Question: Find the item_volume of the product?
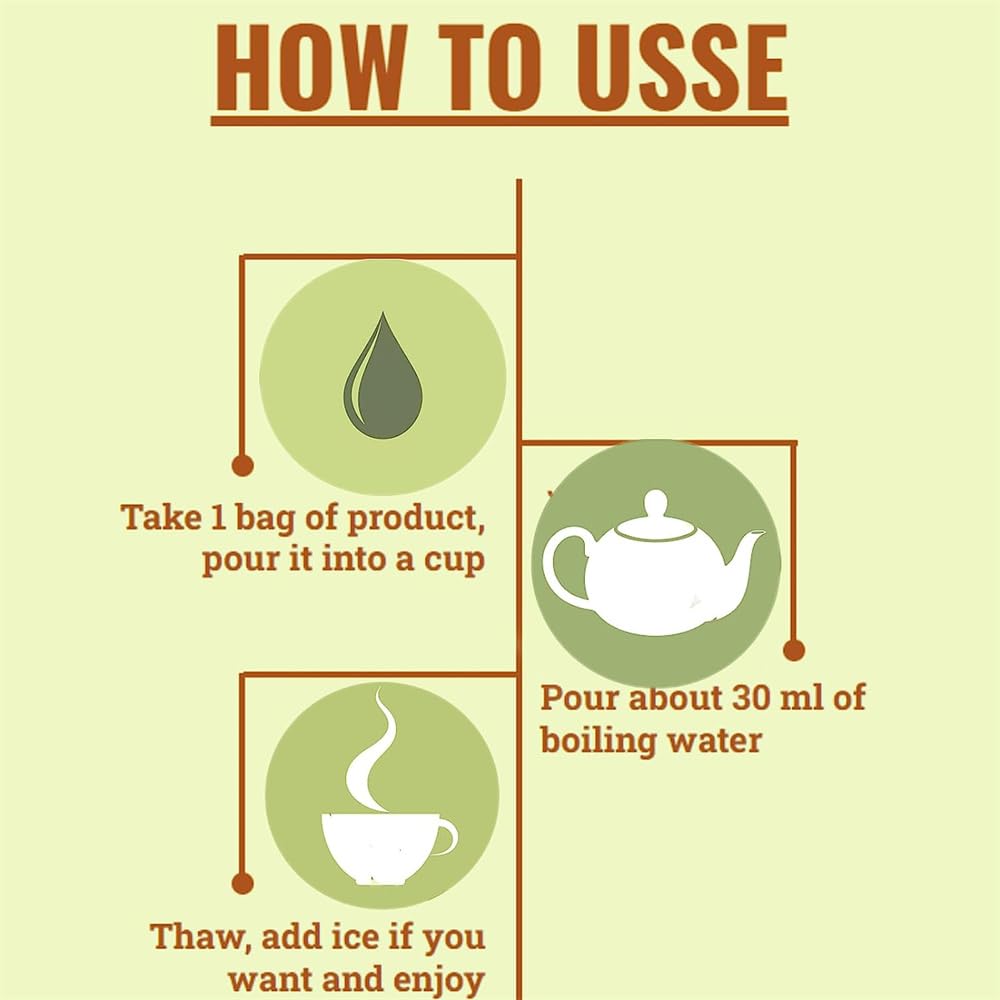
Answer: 30.0 millilitre